Sears–Ferris House

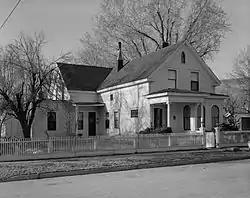

The Sears–Ferris House, at 311 W Third Street in Carson City, Nevada, is a historic house built in 1863. It was owned from 1868 to 1890 by George Washington Gale Ferris Sr., father of George Washington Gale Ferris Jr., future inventor of the Ferris wheel. It has also been known as the G. W. G. Ferris House.